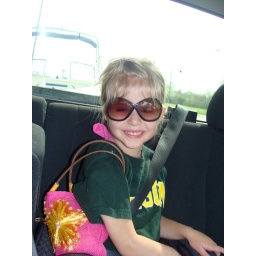
On the way to put the boat in the water